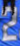
Number: 2